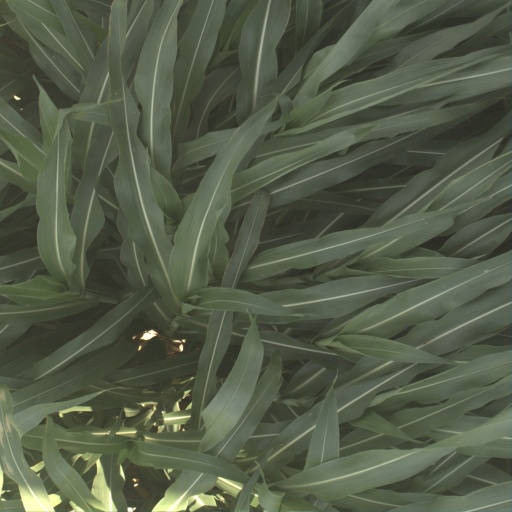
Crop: sorghum